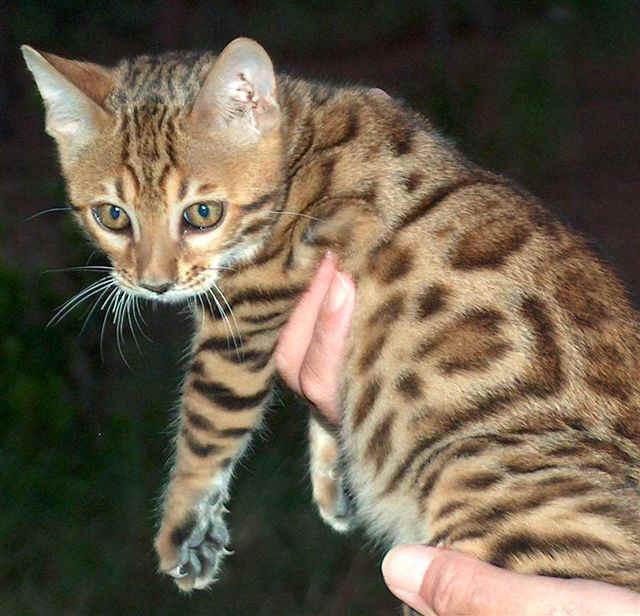
Breed: Bengal